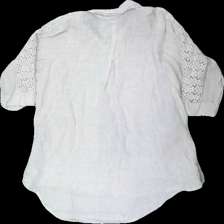
View: back
Type: Shirt
Category: Ladies
Brand: Missing
Colors: Beige
Material: 100% cott
Pattern: Lace
Cut: Regular
Season: Summer
Price range: 50-100
Recommended usage: Reuse
Description: Beige women's shirt with lace part on shoulders. Unknown brand and size. Good condition.